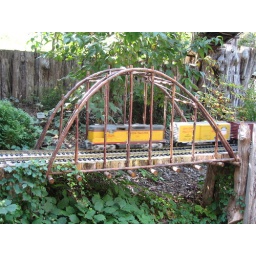
A model train passes over a bridge in the Model Train Garden in Lauritzen Gardens in Omaha.